Ninja Gaiden (2004 video game)

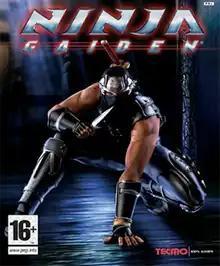
European cover art

is a 2004 action-adventure game developed by Team Ninja and published by Tecmo for the Xbox. It was released in March 2004. A reboot of the franchise, set in the modern day, players control Ryu Hayabusa, a master ninja, in his quest to recover a stolen sword and avenge the slaughter of his clan. It was inspired by Tecmo's "Ninja Gaiden" series, and is set in the same continuity as Team Ninja's "Dead or Alive" fighting games.